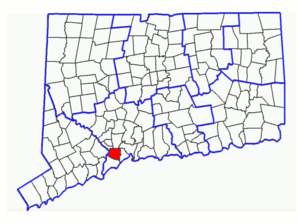
Orange (Connecticut)
Oranges placering i Connecticut
Orange er en by i New Haven County i Connecticut i USA med cirka 13.970 indbyggere.